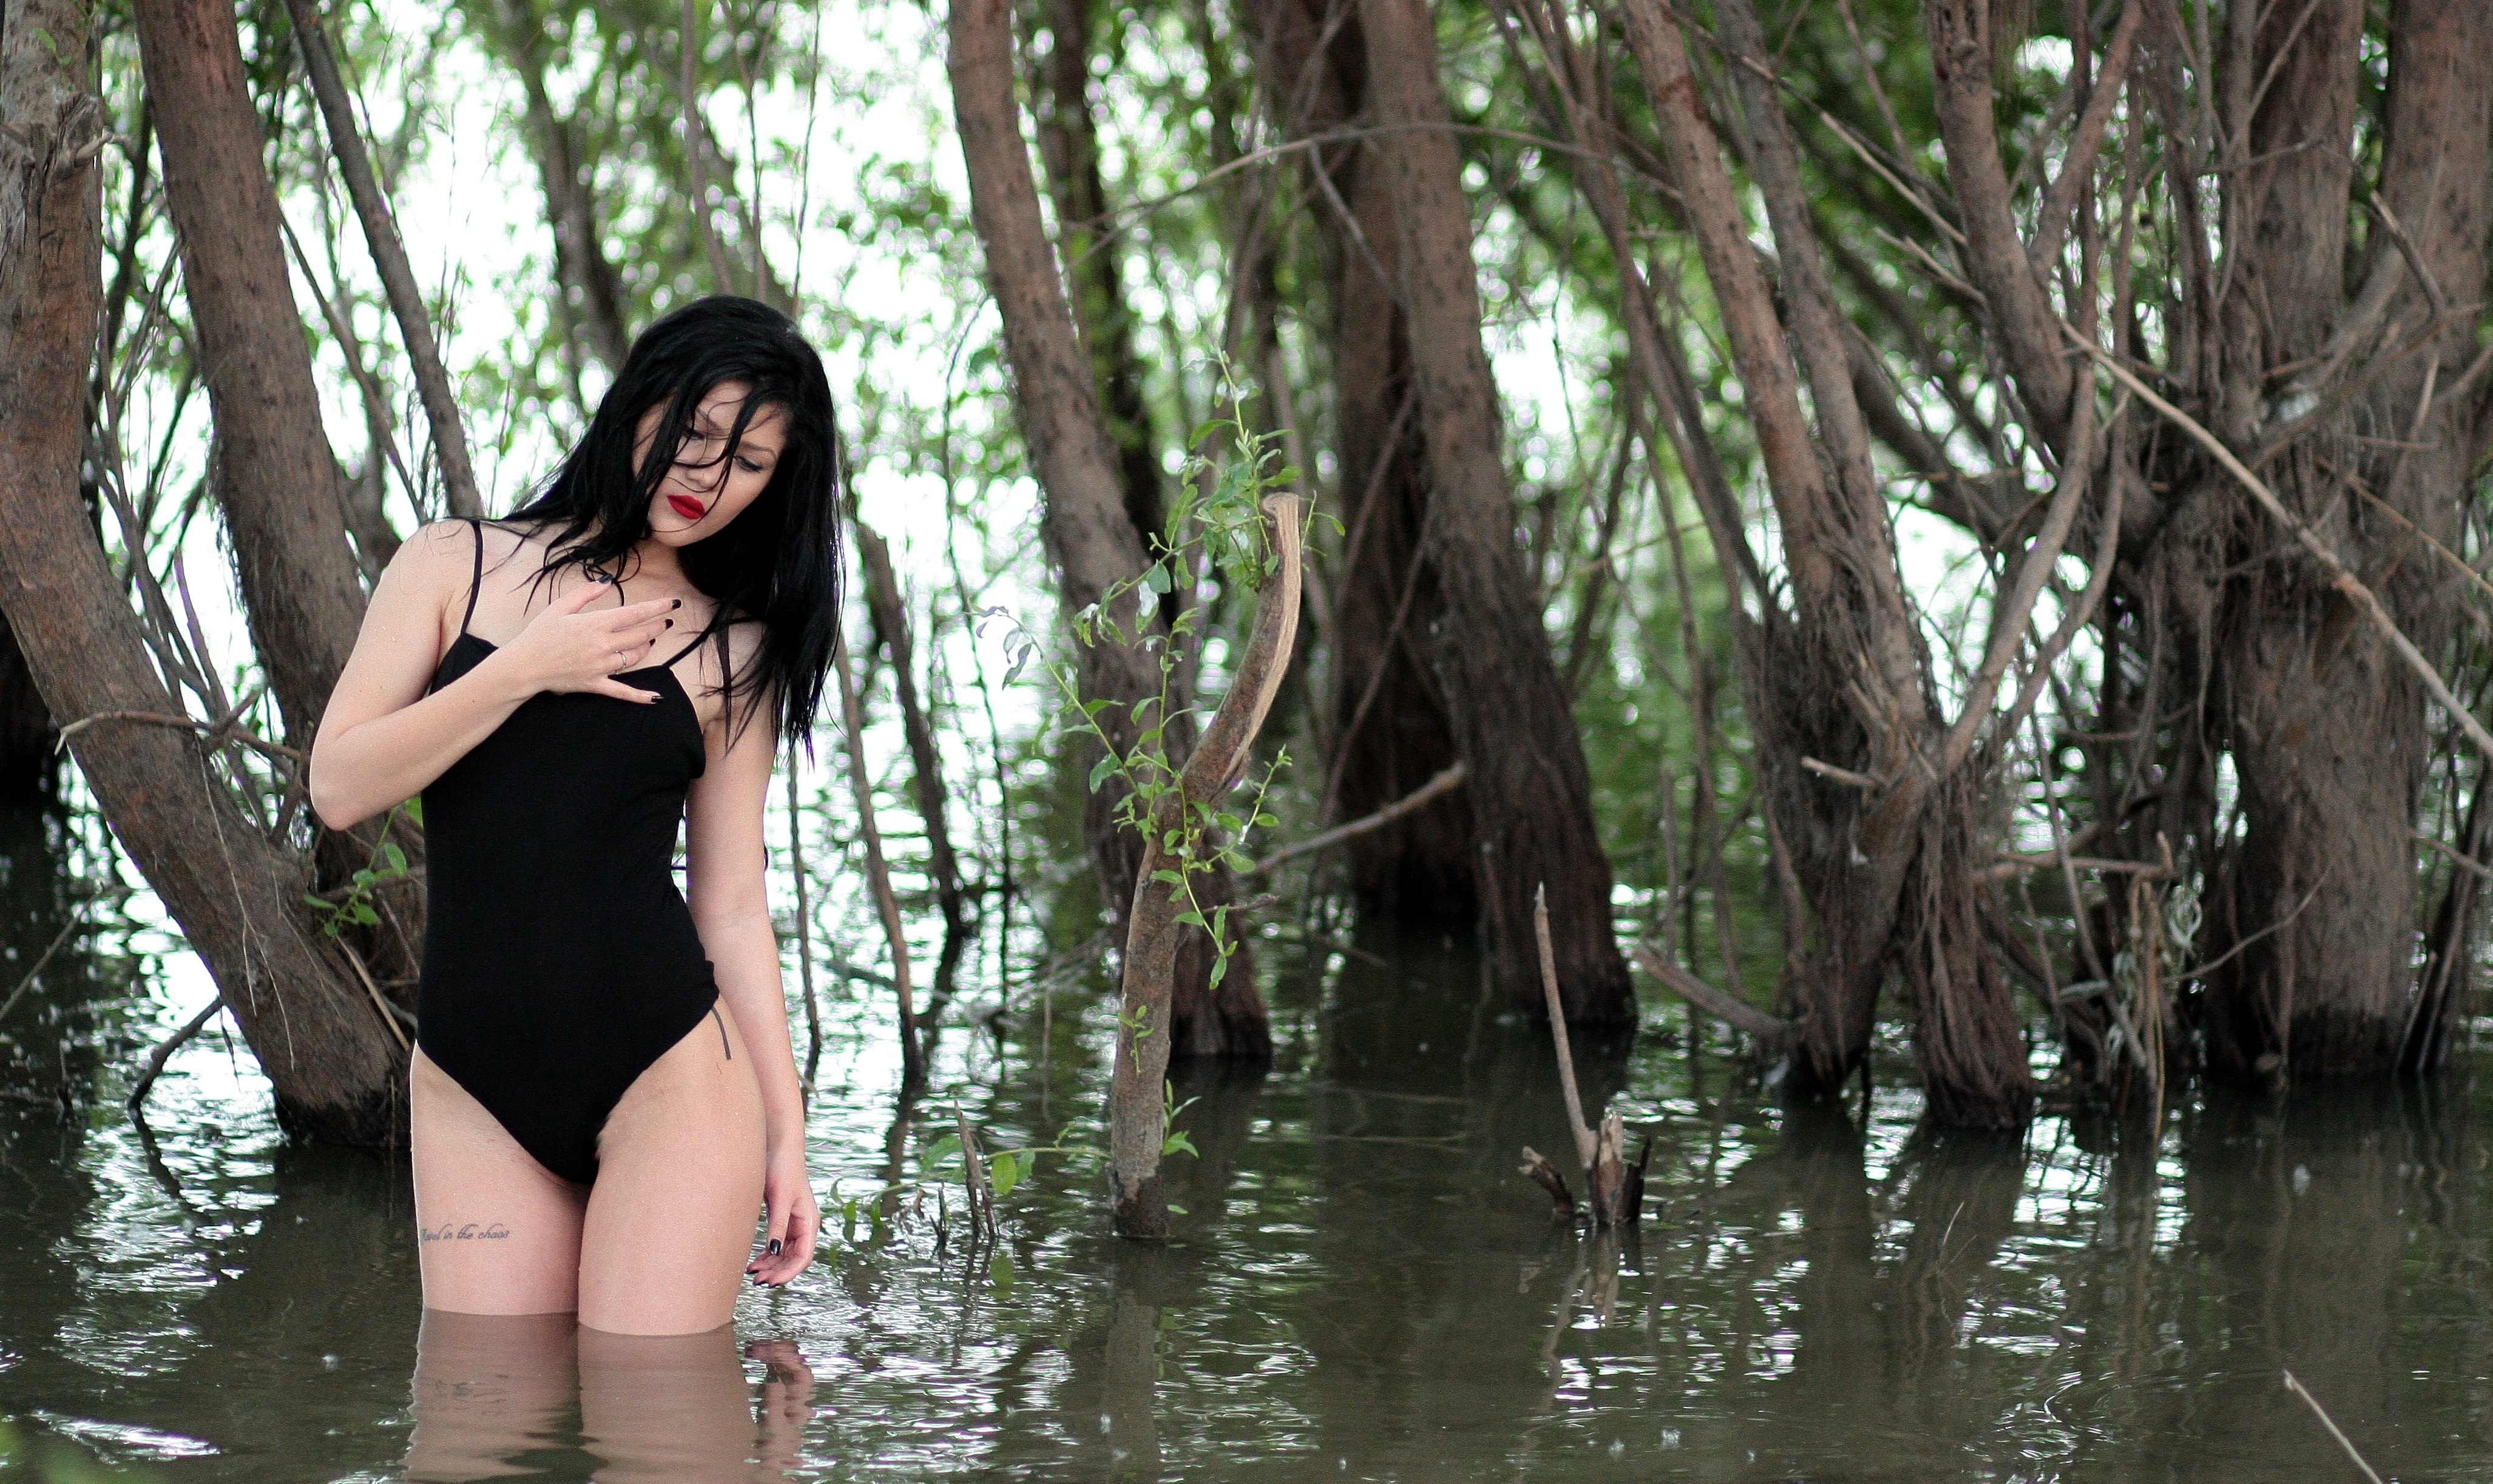
water, forest, swamp, girl, model, jungle, long hair, rainforest, swimsuit, wetland, beauty, habitat, sensual, photo shoot, natural environment, art model